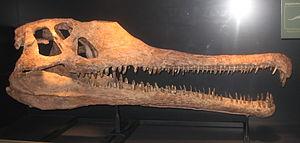
Angistorhinus est un genre éteint de phytosaures du Trias supérieur, retrouvé au Texas et au Wyoming. Son nom signifie « museau crochet ». Il vivait il y a environ 225 à 218 Ma.